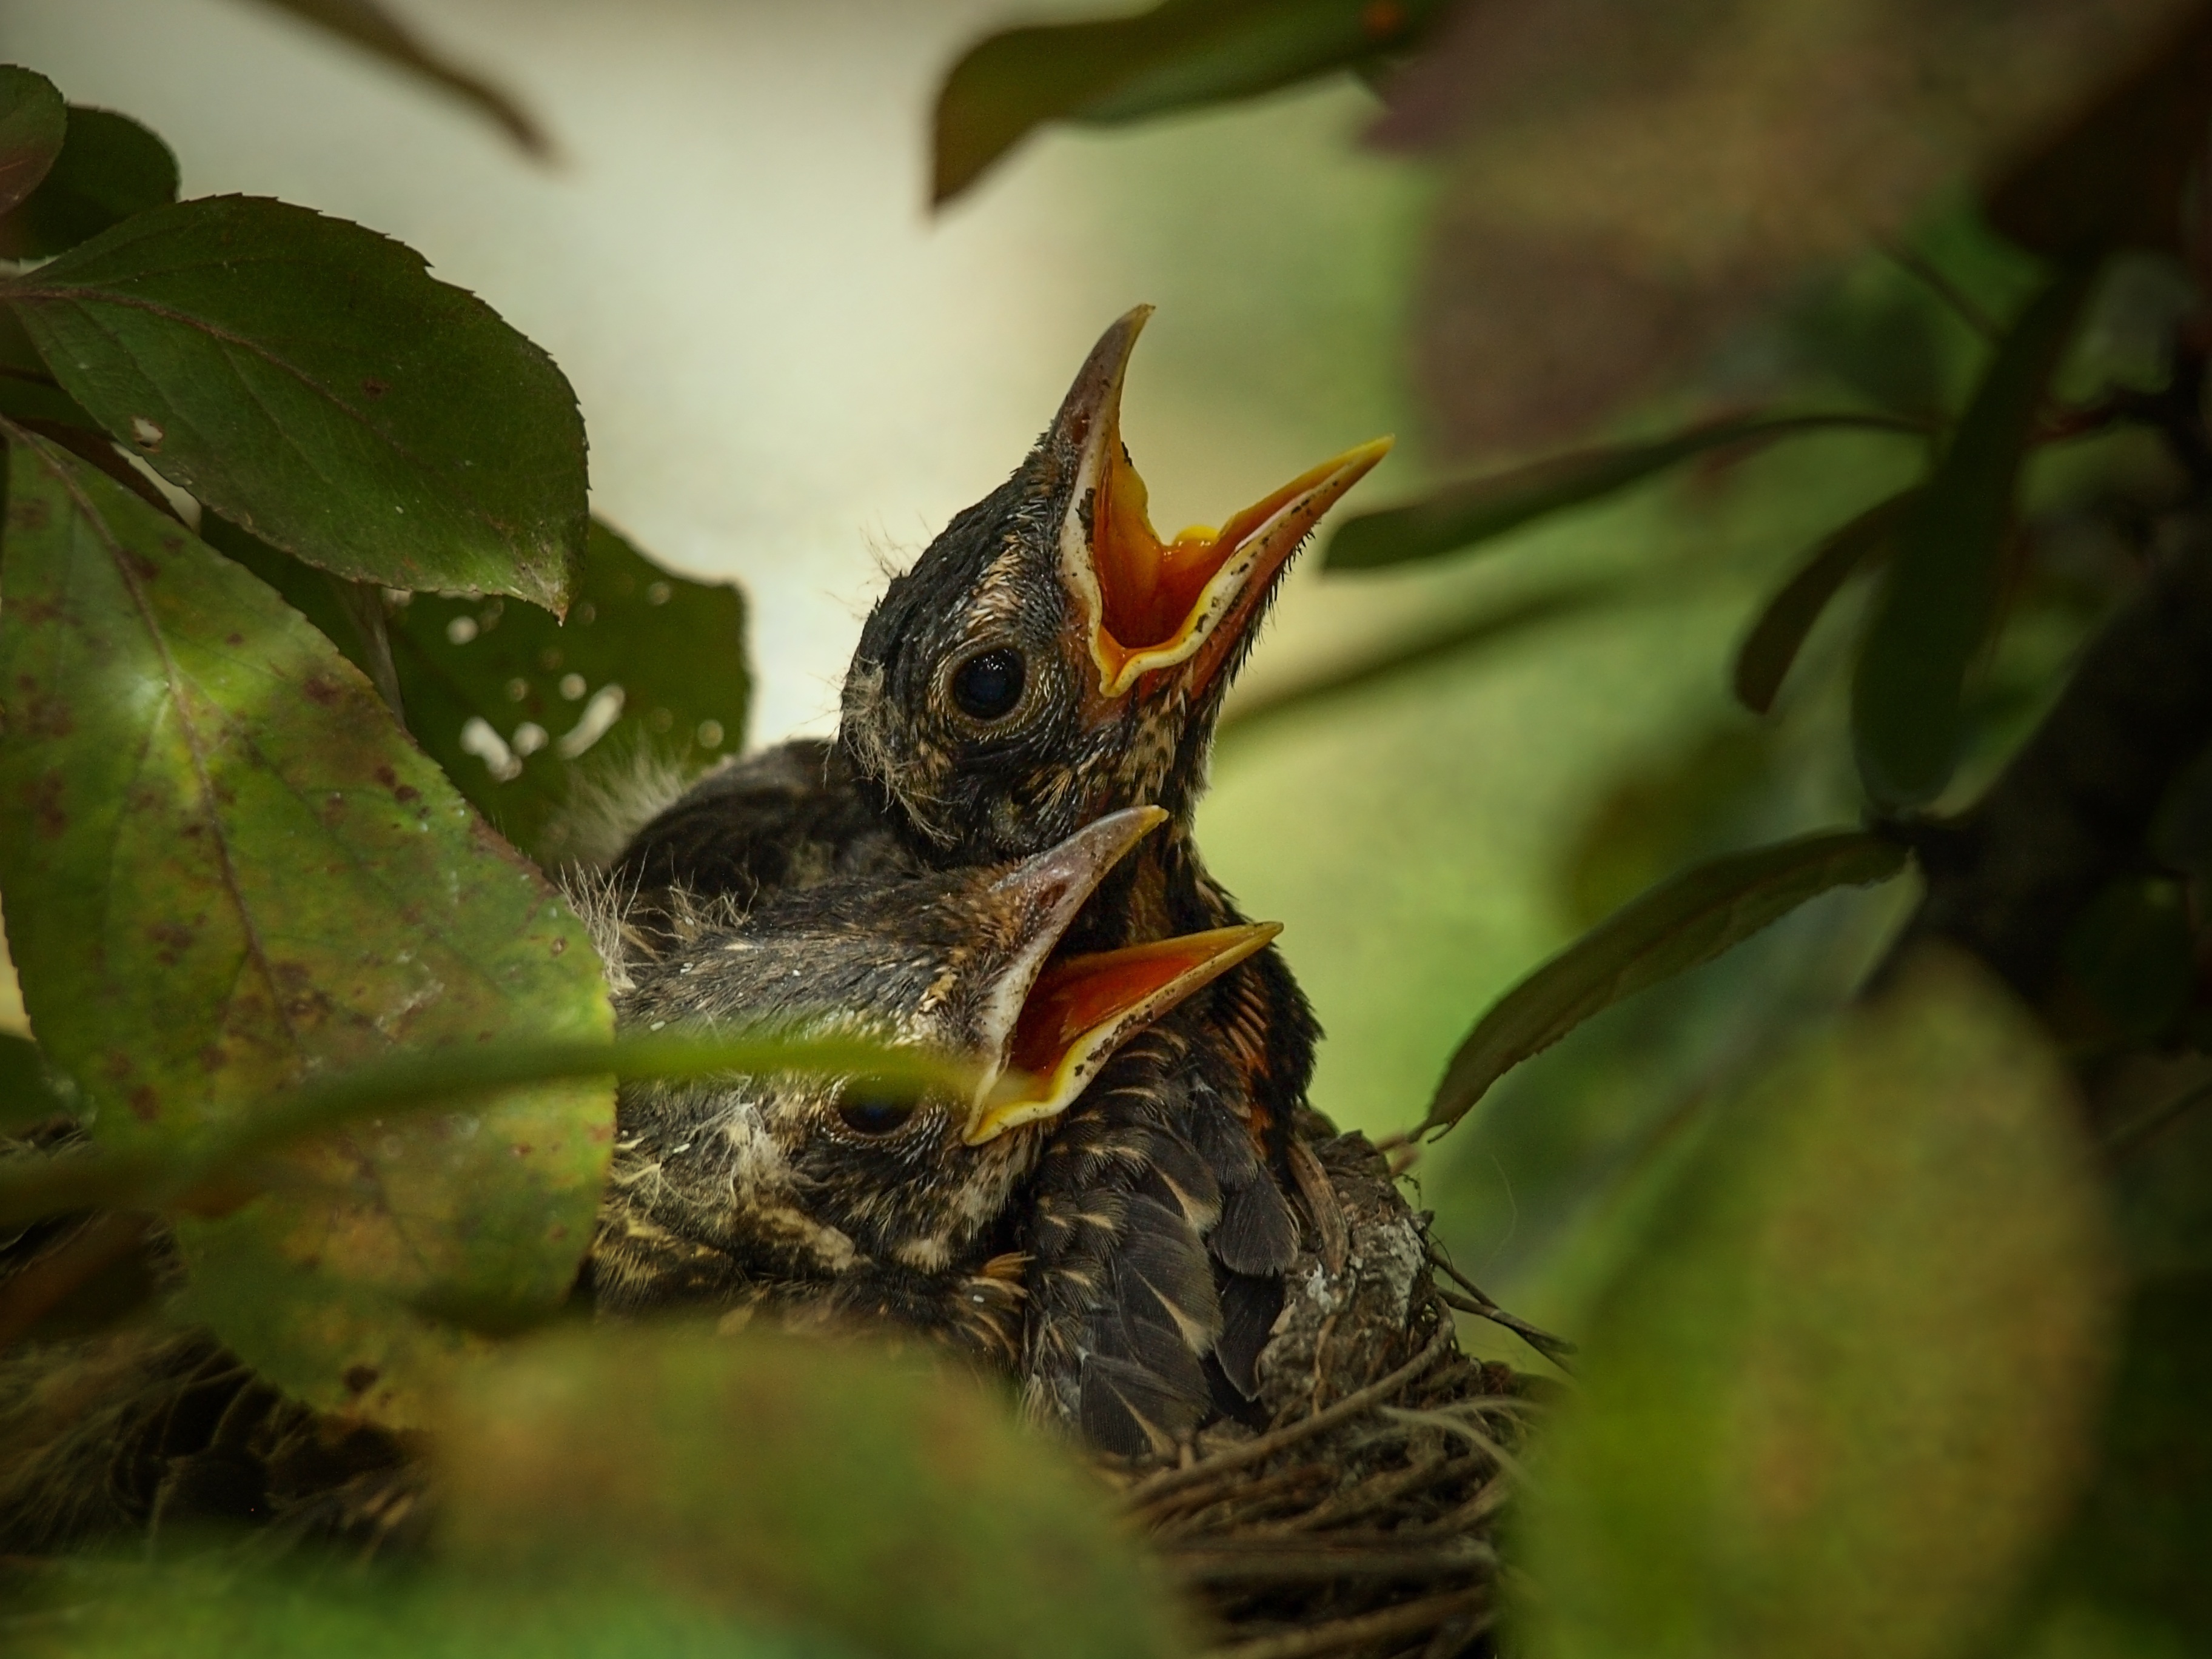
nature, branch, bird, flower, wildlife, wild, green, beak, hummingbird, fauna, close up, birds, vertebrate, nest, blackbird, wren, macro photography, american robin, perching bird